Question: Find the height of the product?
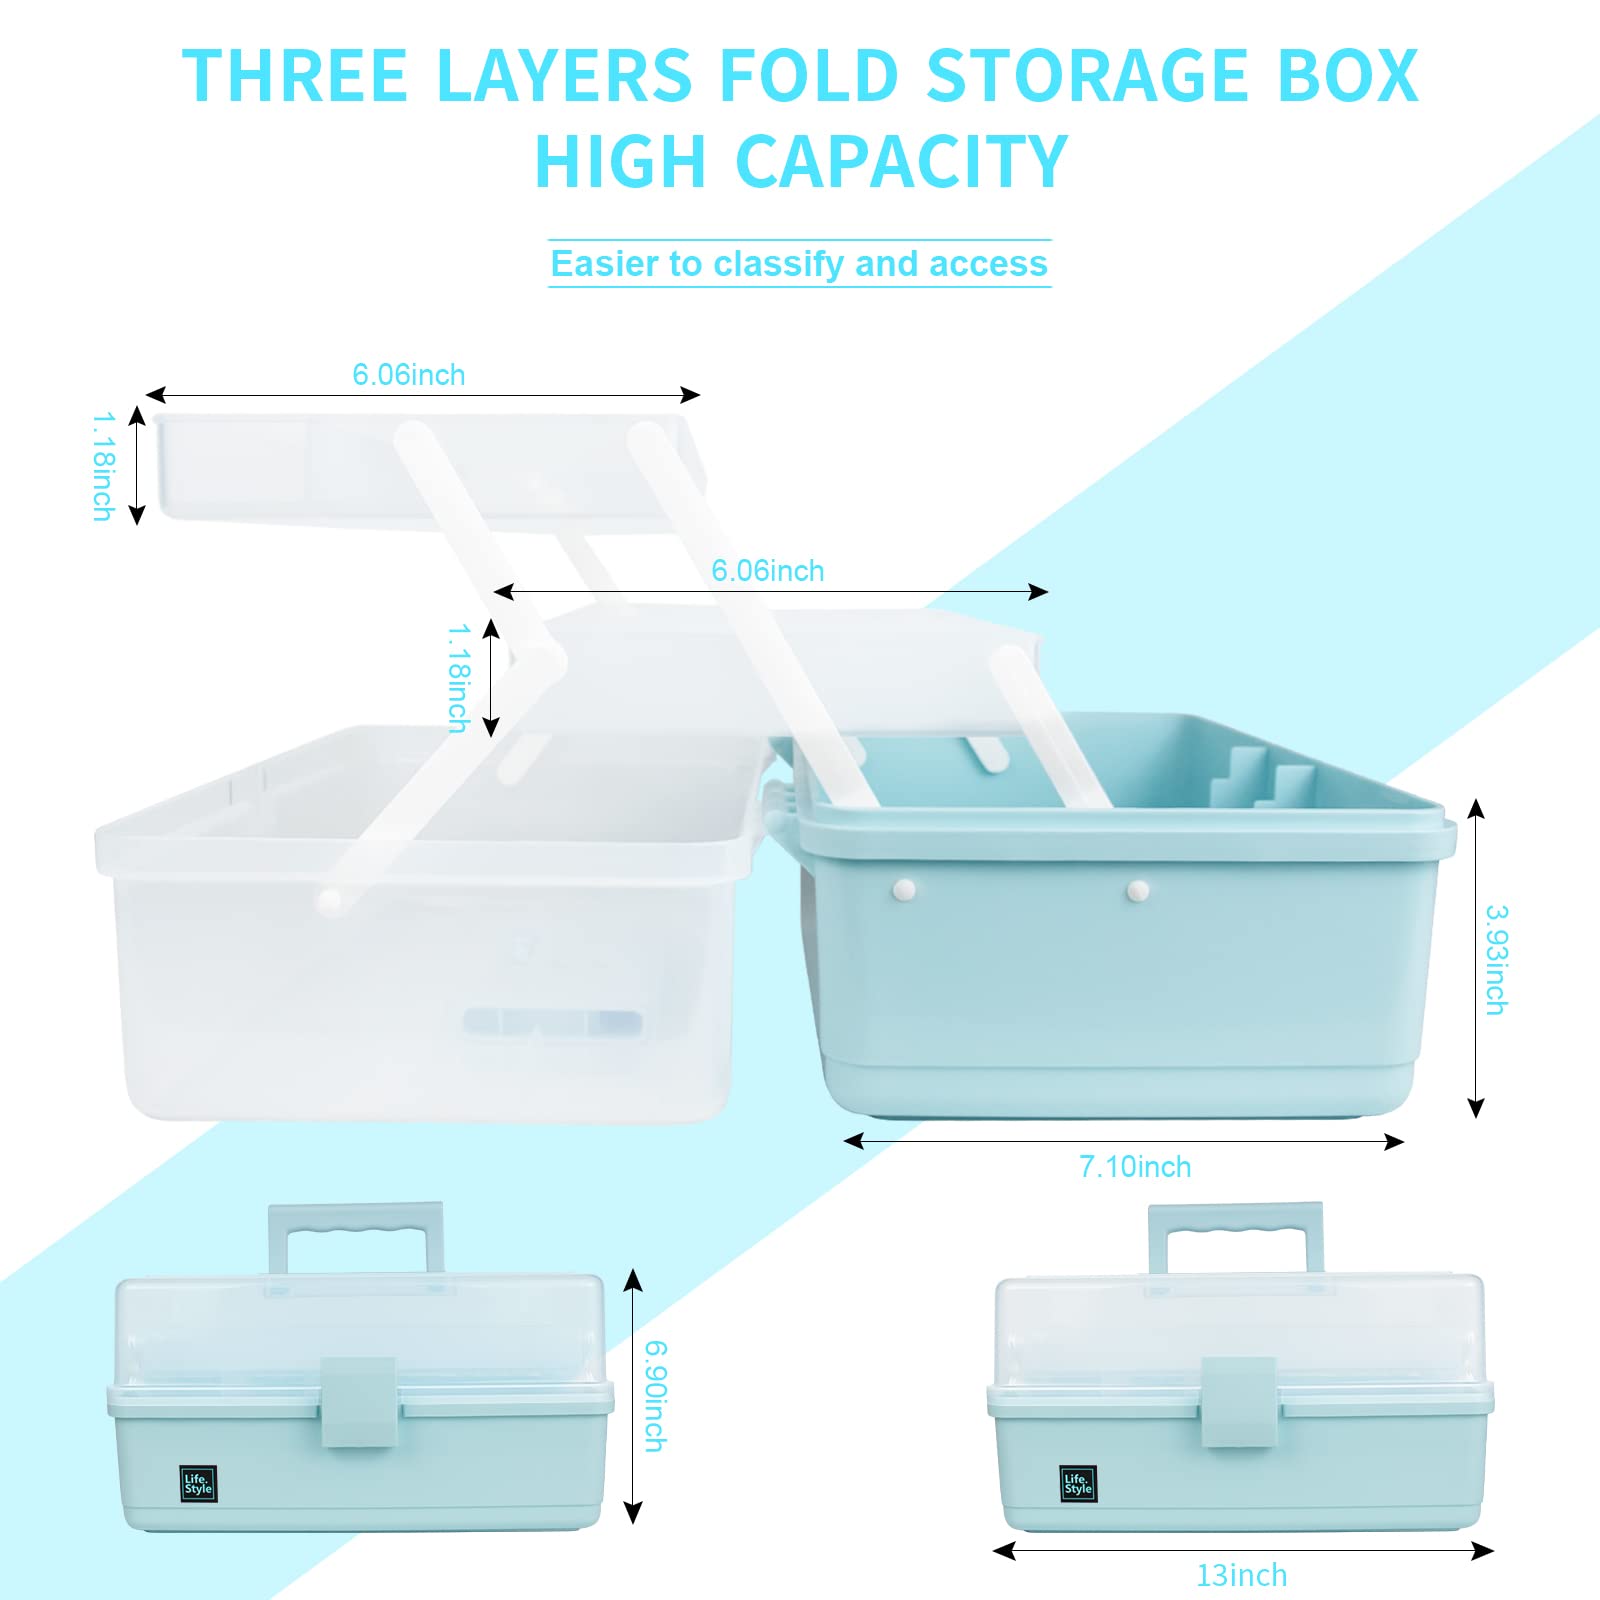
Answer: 3.93 inch